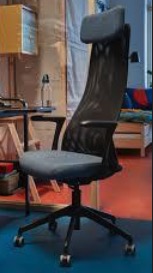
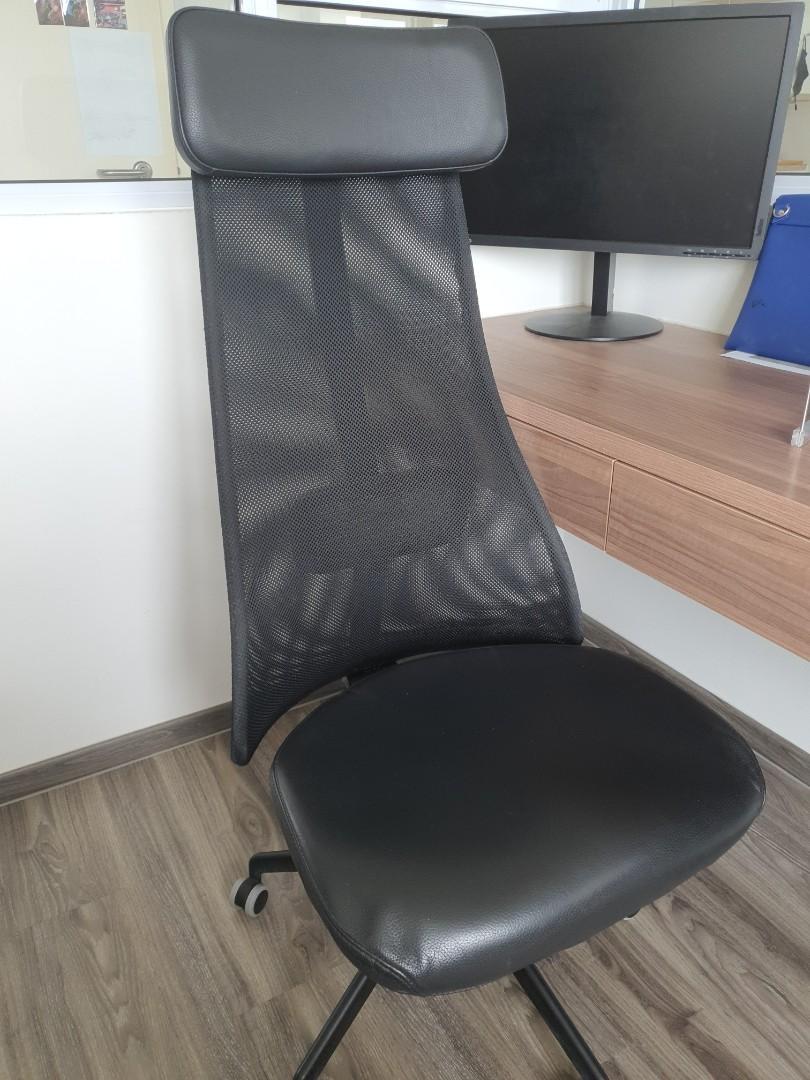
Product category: items_chair
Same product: yes